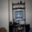
Label: television